List of Tom Hiddleston performances

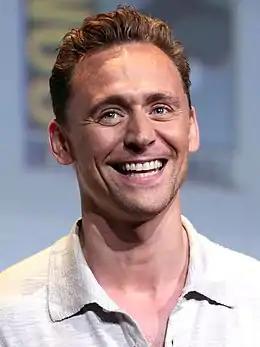
Speaking at the 2016 San Diego Comic-Con for ""

Tom Hiddleston is an English actor who has appeared in film, television series and on stage. Hiddleston made his film debut in the 2007 drama "Unrelated" which was directed by Joanna Hogg. He worked with Hogg again in the 2010 film "Archipelago". In 2008, he appeared on stage alongside Kenneth Branagh in the play "Ivanov". It was Branagh who encouraged him to audition for the role of Thor in the 2011 Marvel Studios film of the same name that Branagh was directing. After auditioning for Thor, Branagh thought he would be better suited for the role of Loki which then earned Hiddleston international recognition and the Empire Award for Best Male Newcomer. He then reprised the role in "The Avengers" (2012), "" (2013), "" (2017), "" (2018), "" (2019), "" (2023) and in the spin-off television series "Loki" (2021-2023).